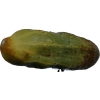
Label: cucumber